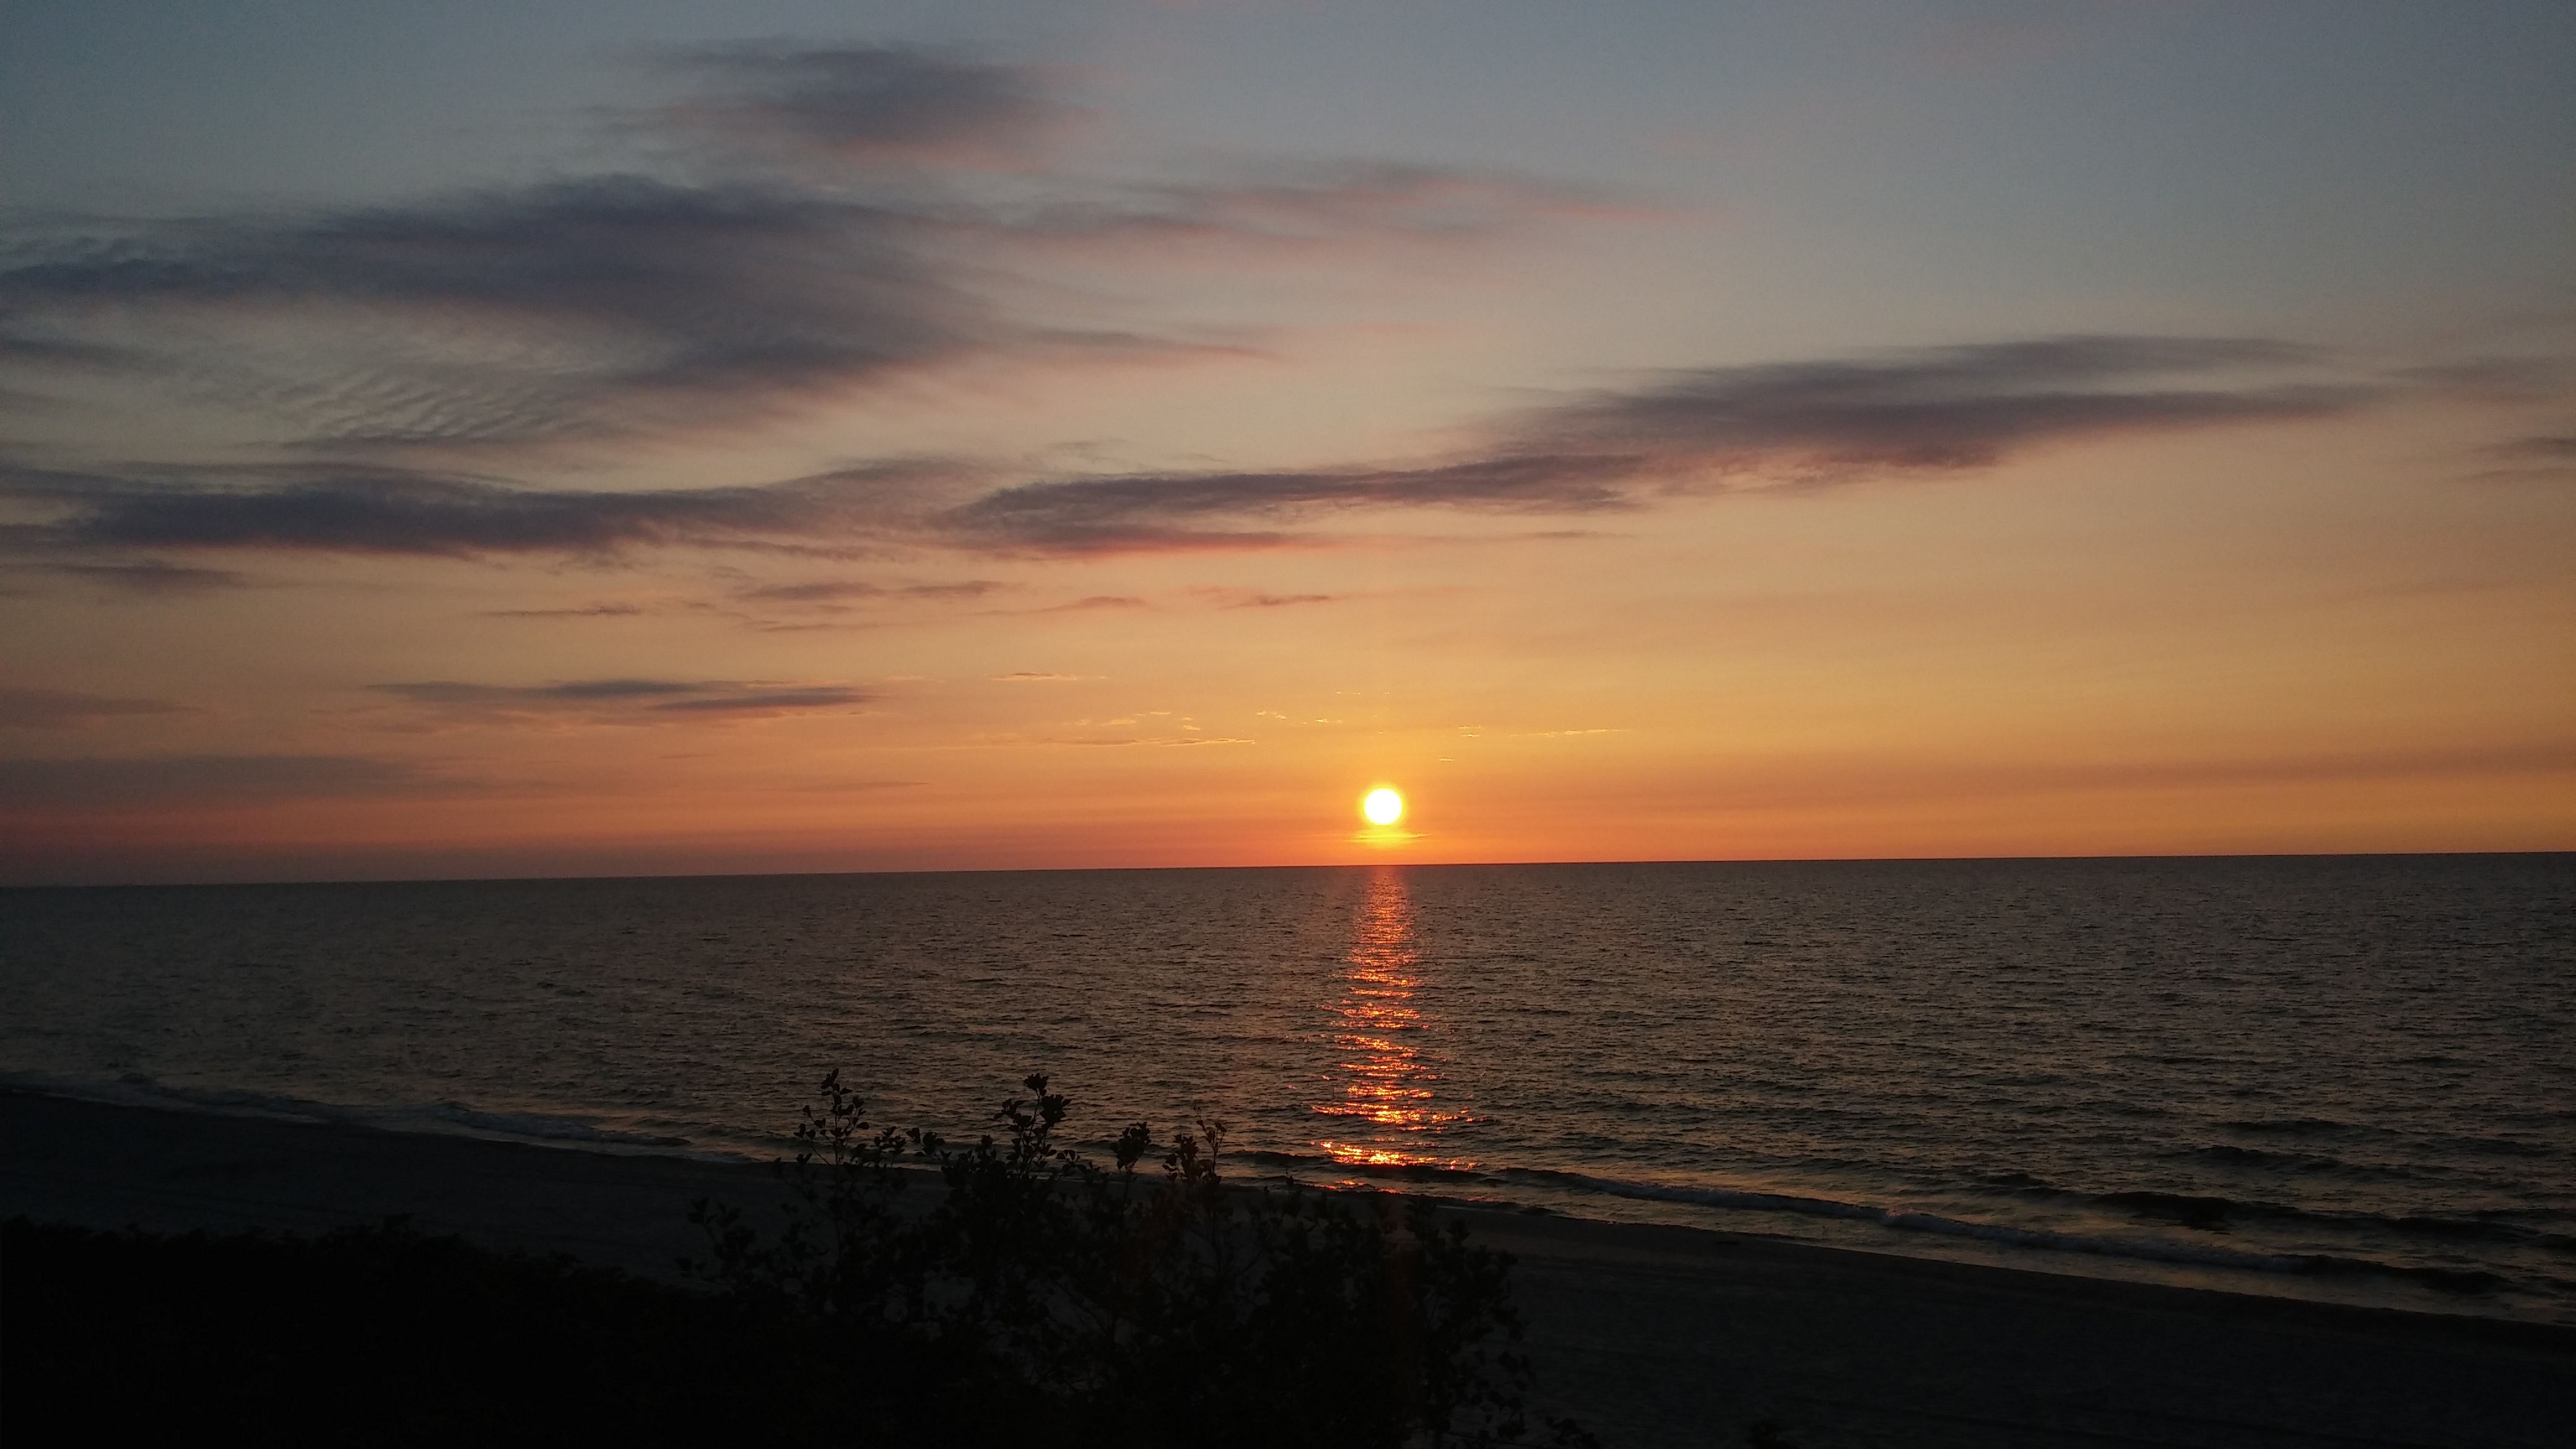
beach, sea, coast, nature, sand, ocean, horizon, cloud, sky, sun, sunrise, sunset, sunlight, morning, shore, wave, dawn, dusk, evening, bay, poland, afterglow, the coast, the baltic sea, krynica sea, western pomerania, the horizon, wind wave